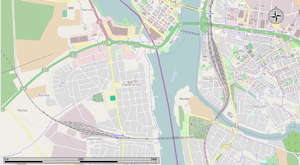
Le pont ferroviaire du Torne est un pont de chemin de fer à voie unique à double écartement traversant le Torne entre Haparanda, Suède et Tornio, Finlande.